Sidney Lanier

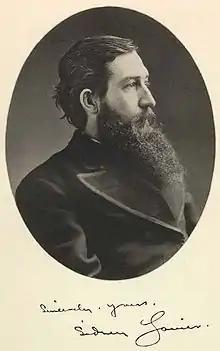
Sidney Lanier

Shortly after the war, he taught school briefly, then moved to Montgomery, Alabama, where he worked as a night clerk at the Exchange Hotel (a hotel partly owned by his grandfather; his brother Clifford also worked there and became a part owner after the war), and also performed as a musician. He was the regular organist at the First Presbyterian Church in nearby Prattville. He wrote his only novel, "Tiger Lilies" (1867), while in Alabama.